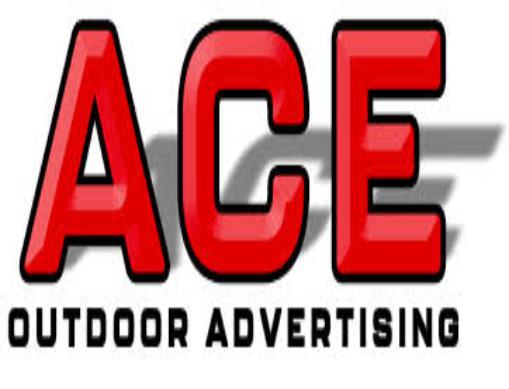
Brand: ACE Team
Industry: Others